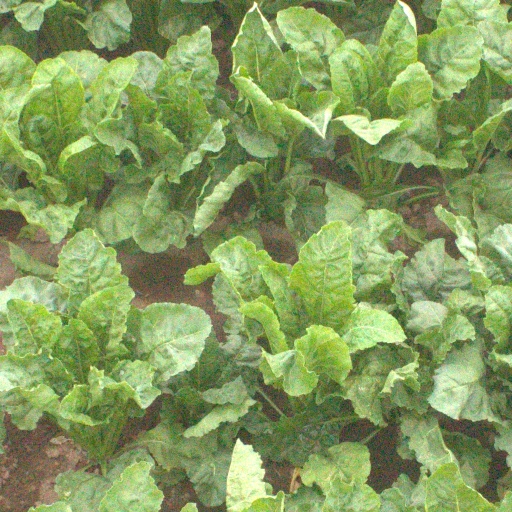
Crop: sugar beet